Thomas McQuesten

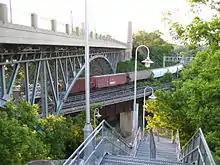
Stairway, T.B. McQuesten High Level Bridge, leading down to Waterfront Trail, Hamilton, Ontario.

McQuesten served as an alderman between 1913 and 1920, and tirelessly promoted parks as chairman of the Works Committee. In 1917, he and others presented a well-written but ultimately unadopted report on town planning with emphasis on railway lands.